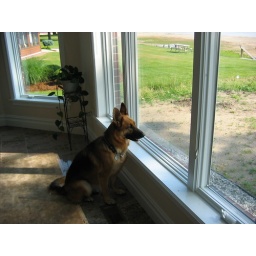
My dog sitting by window